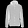
Label: Coat